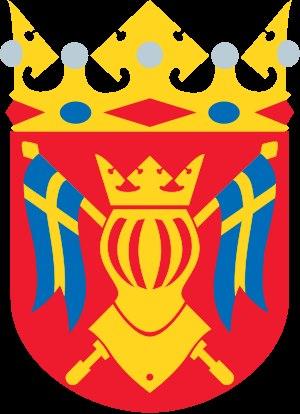
La province de Finlande-Propre, Varsinais-Suomi en finnois et Egentliga Finland en suédois, est la première région de Finlande à avoir été colonisée par les Suédois. Son nom suédois se traduit littéralement par Finlande véritable, car le mot Finlande ne désignait jusqu'au XVIIIᵉ siècle que cette seule région.